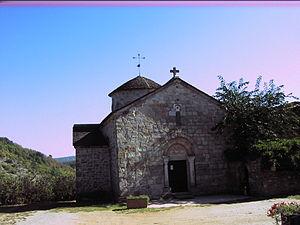
Eglise Romane de Meyrannes dans le Gard.
Meyrannes est une commune française située dans le département du Gard en région Occitanie.
Cet article recense les monuments historiques du Gard, en France.